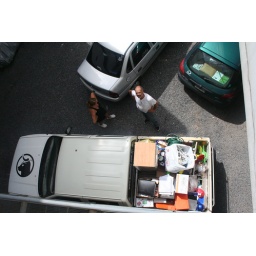
moving from my old apartment to my new house. Im by the river, overlooking green through every window